A1 road (Great Britain)

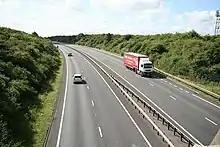
The A1 near Long Bennington, Lincolnshire

The A1 is the latest in a series of routes north from London to York and beyond. It was designated in 1921 by the Ministry of Transport under the Great Britain road numbering scheme. The earliest documented northern routes are the roads created by the Romans during the period from AD 43 to AD 410, which consisted of several "itinera" (plural of "iter") recorded in the Antonine Itinerary. A combination of these were used by the Anglo-Saxons as the route from London to York, and together became known as Ermine Street. Ermine Street later became known as the Old North Road. Part of this route in London is followed by the current A10. By the 12th century, because of flooding and damage by traffic, an alternative route out of London was found through Muswell Hill, and became part of the Great North Road. A turnpike road, New North Road and Canonbury Road (A1200 road), was constructed in 1812 linking the start of the Old North Road around Shoreditch with the Great North Road at Highbury Corner. While the route of the A1 outside London mainly follows the Great North Road route used by mail coaches between London and Edinburgh, within London the coaching route is only followed through Islington.